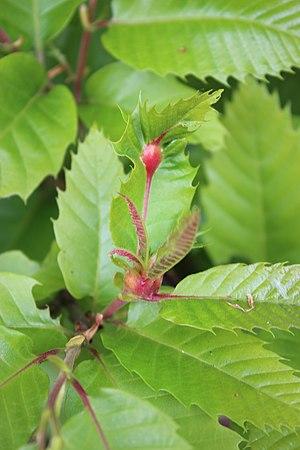
Galle, Cynips du châtaignier (Dryocosmus kuriphilus) Esperanto: Gajlo de kaŝtanarbo (Dryocosmus kuriphilus)